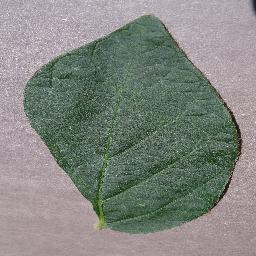
Label: Soybean___healthy